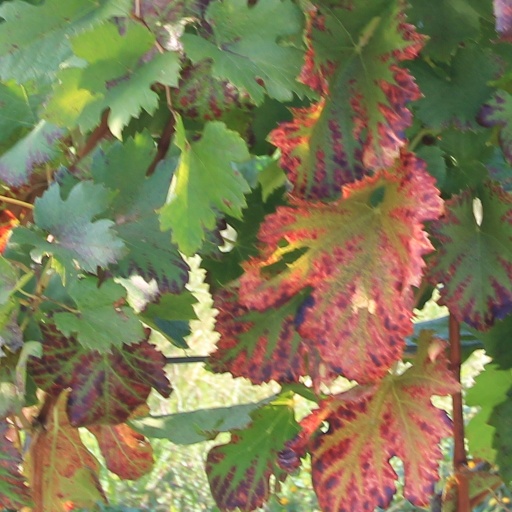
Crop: grape